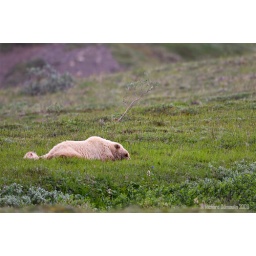
Mother and baby bear are napping in the grass - Denali Alaska